Europa-Park

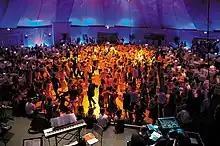
Euro Dance Festival in 2007

In 2012, the water park project Rulantica was initiated. Two years later, the Rulantica brand was registered by Europa-Park GmbH & Co Mack KG. In 2017, Europa-Park opened the attraction "Voletarium," the biggest flight motion simulator theater in Europe. The flying theater features a queue line with multiple pre-show elements culminating in the main ride section: a film showcasing European landmarks which lasts for 4 minutes and 30 seconds.